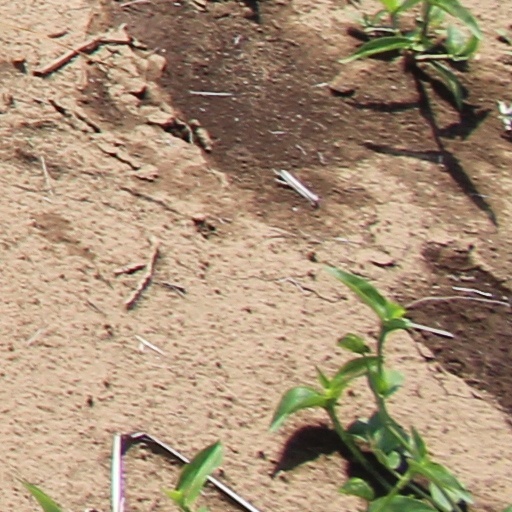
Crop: wheat